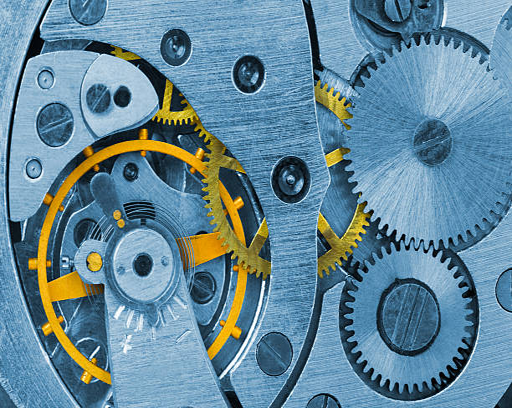
close up of the gears on a clock